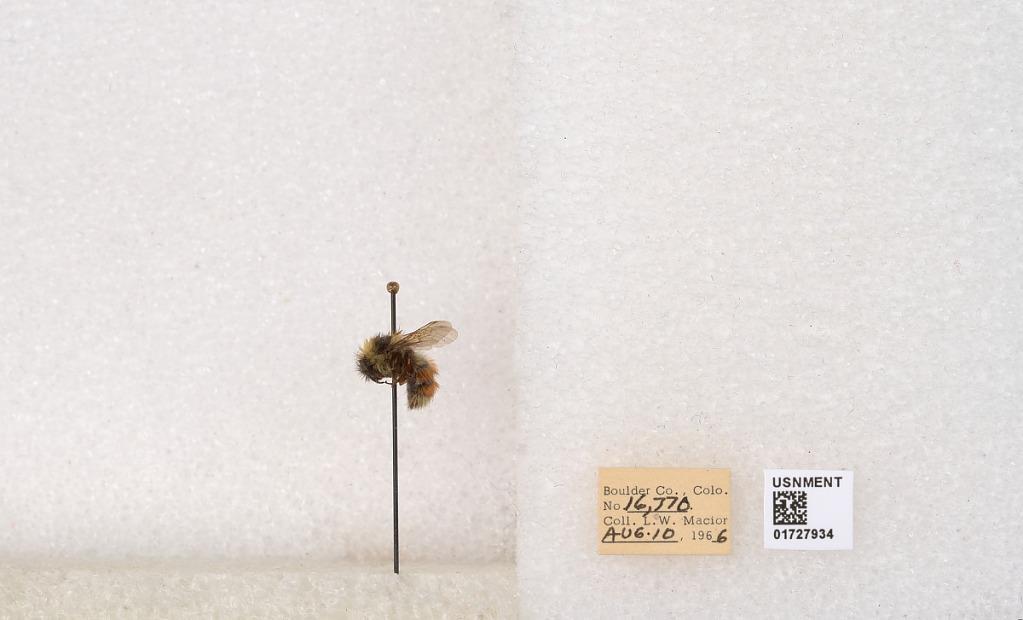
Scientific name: Bombus (Pyrobombus) sylvicola Kirby
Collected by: L. Macior
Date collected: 1966-8-10
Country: United States
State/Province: Colorado
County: Boulder
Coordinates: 40.0925, -105.358